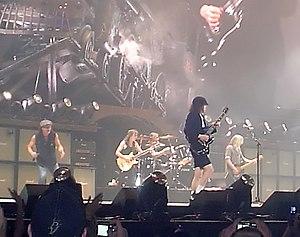
Cet article présente une liste des albums musicaux les plus vendus dans le monde. Elle inclut tous les types d'albums dont les ventes ont été estimées à au moins 20 millions d'exemplaires. Ces albums sont classés selon leurs ventes estimées, avec les albums les plus vendus en haut de la liste. Les albums pour lesquels les ventes estimées sont les mêmes sont classés selon leur artiste, par ordre alphabétique.
Ce qui suit est la liste complète des formations qu'AC/DC a eues, depuis sa création en 1973. Le premier single du groupe, Can I Sit Next to You, Girl, est publié après le départ de Van Kriedt, remplacé par un troisième frère Young, le producteur George, à la basse. AC/DC effectuera ensuite plusieurs changements, dont le départ d'Evans remplacé par Bon Scott le temps de leur premier album australien High Voltage, qui fait aussi participer George Young et le batteur de session Tony Currenti. Au début de 1975, le groupe se bâtit sur une formation composée d'Angus et Malcolm Young, Bon Scott, le bassiste Mark Evans et le batteur Phil Rudd.